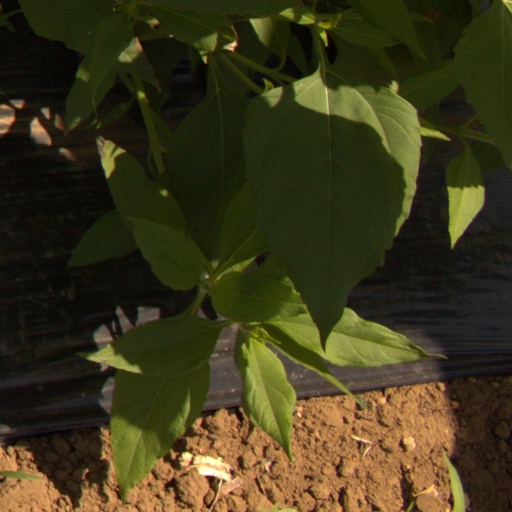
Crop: Jerusalem artichoke